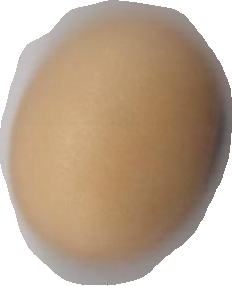
Variety: Anjasmoro